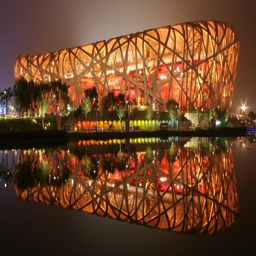
sports facility which was built for olympic games .